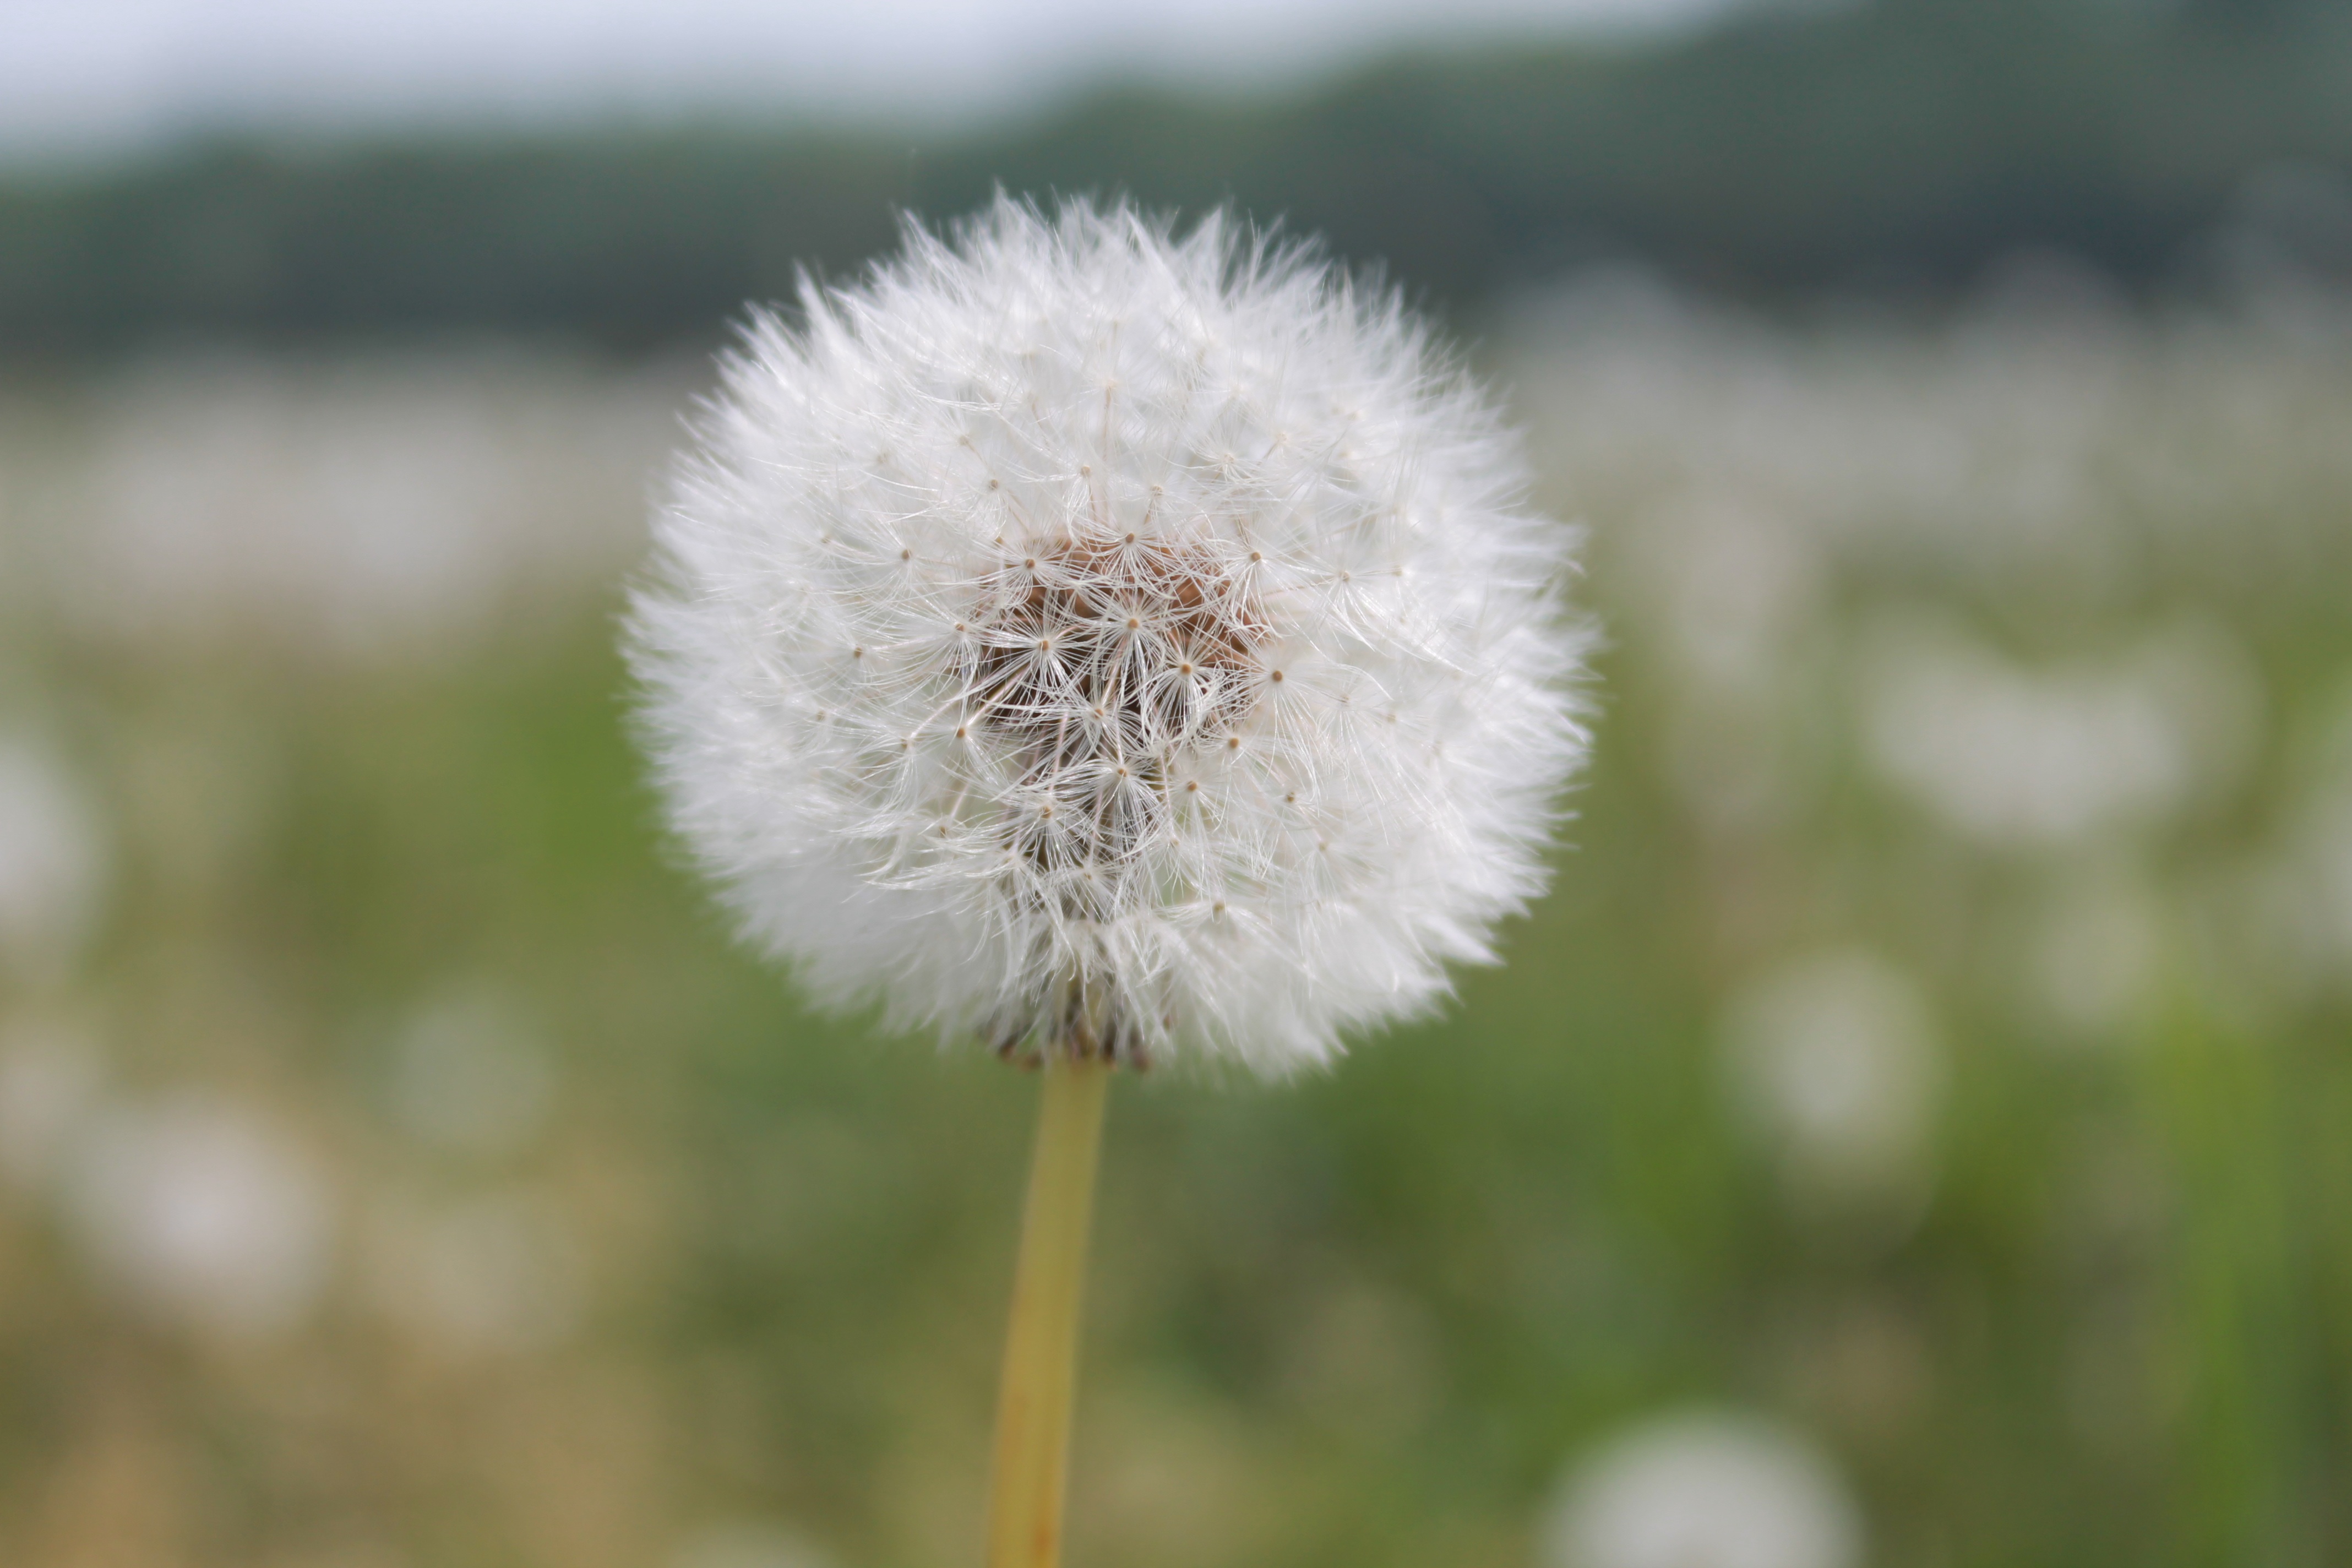
nature, grass, plant, field, meadow, dandelion, prairie, flower, bloom, spring, fluffy, botany, garden, flora, wildflower, close up, nice, fluff, macro photography, flowering plant, daisy family, grass family, plant stem, land plant